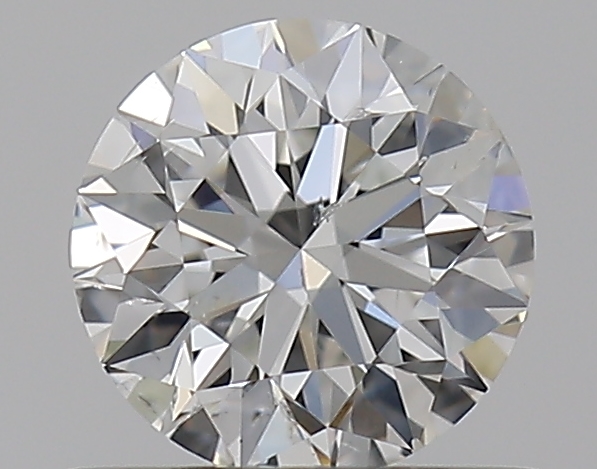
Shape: round
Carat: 0.51
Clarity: SI2
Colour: G
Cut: EX
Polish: EX
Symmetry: EX
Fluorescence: N
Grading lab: GIA
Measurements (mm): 5.08 x 5.1 x 3.19